History of African Americans in Detroit

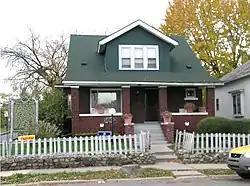
Ossian Sweet House

Before World War I, Detroit had about 4,000 Black people, 1% of its population. In the 1890s, journalist and founder of the black paper, "Detroit Plaindealer", Robert Pelham Jr. and lawyer D. Augustus Straker worked in Detroit and throughout the state to create branches of the National Afro-American League. The pair were active, in part through the league, in supporting Blacks in legal trouble. Pelham was also an important figure in the league at a national level.